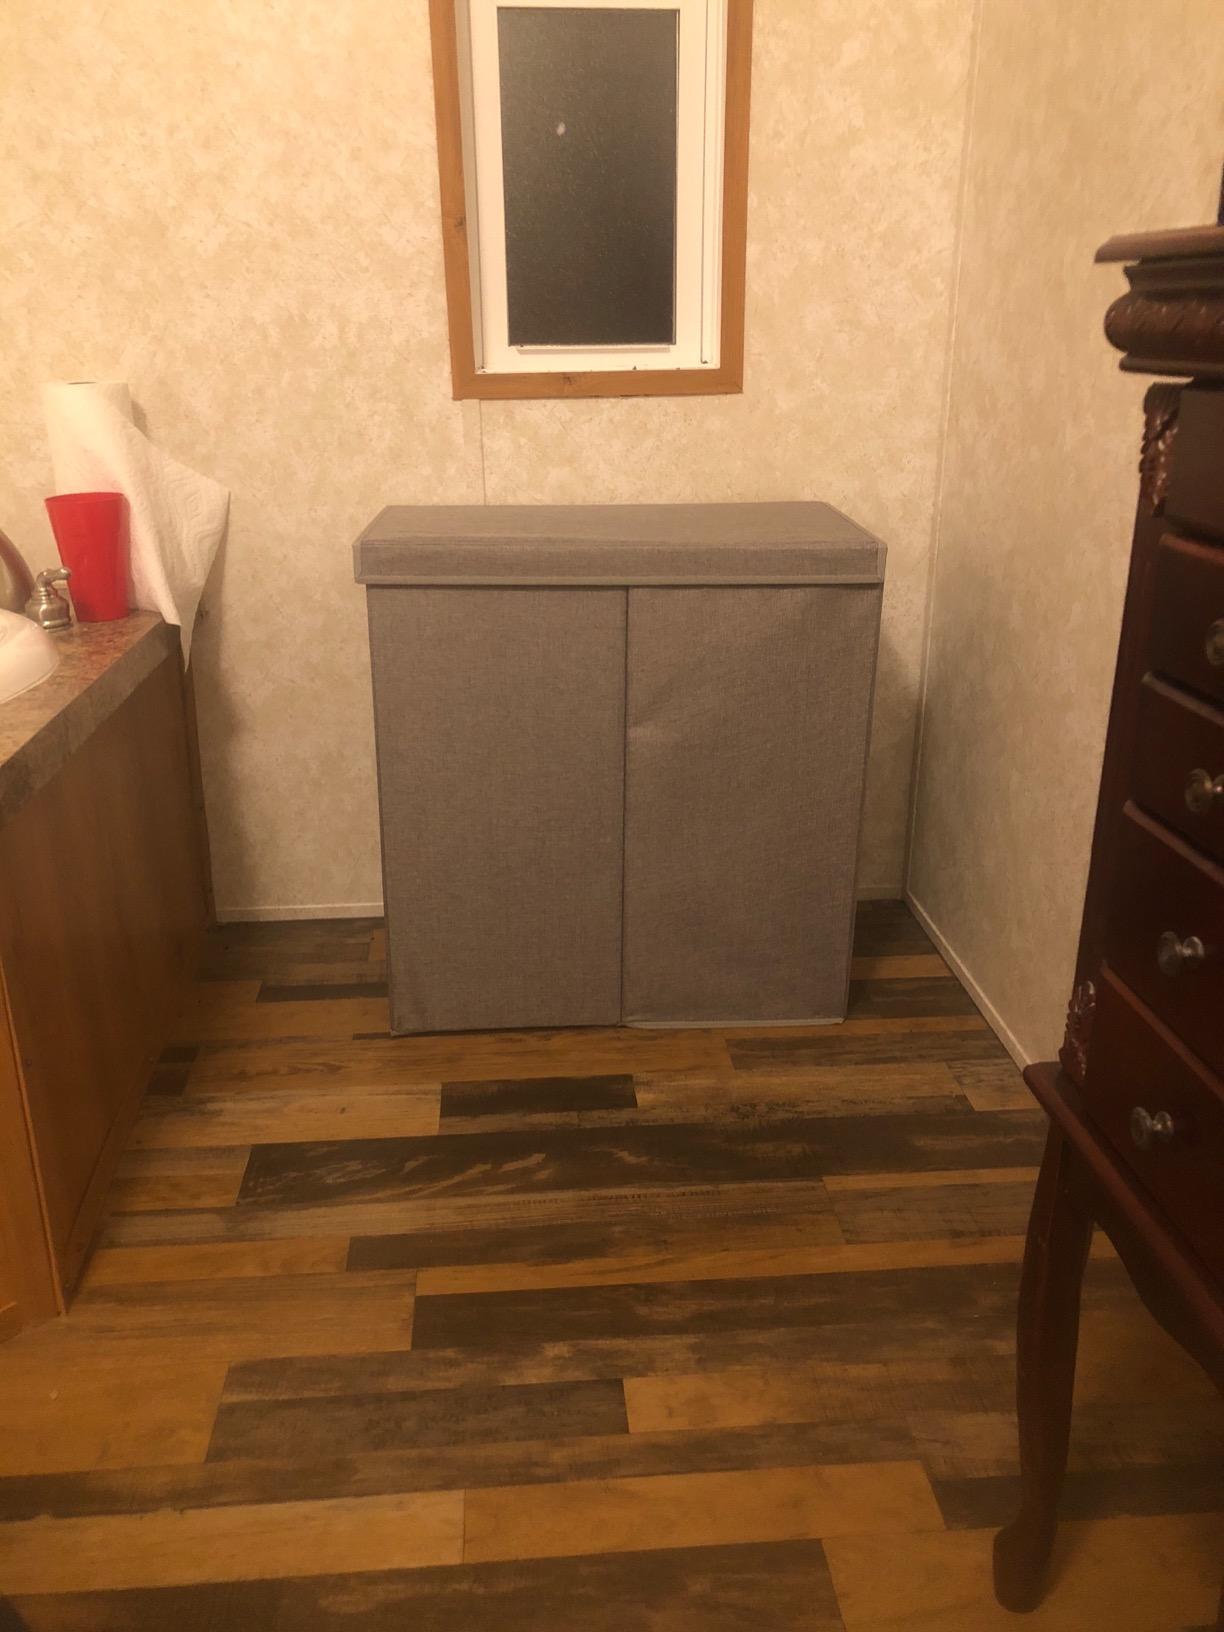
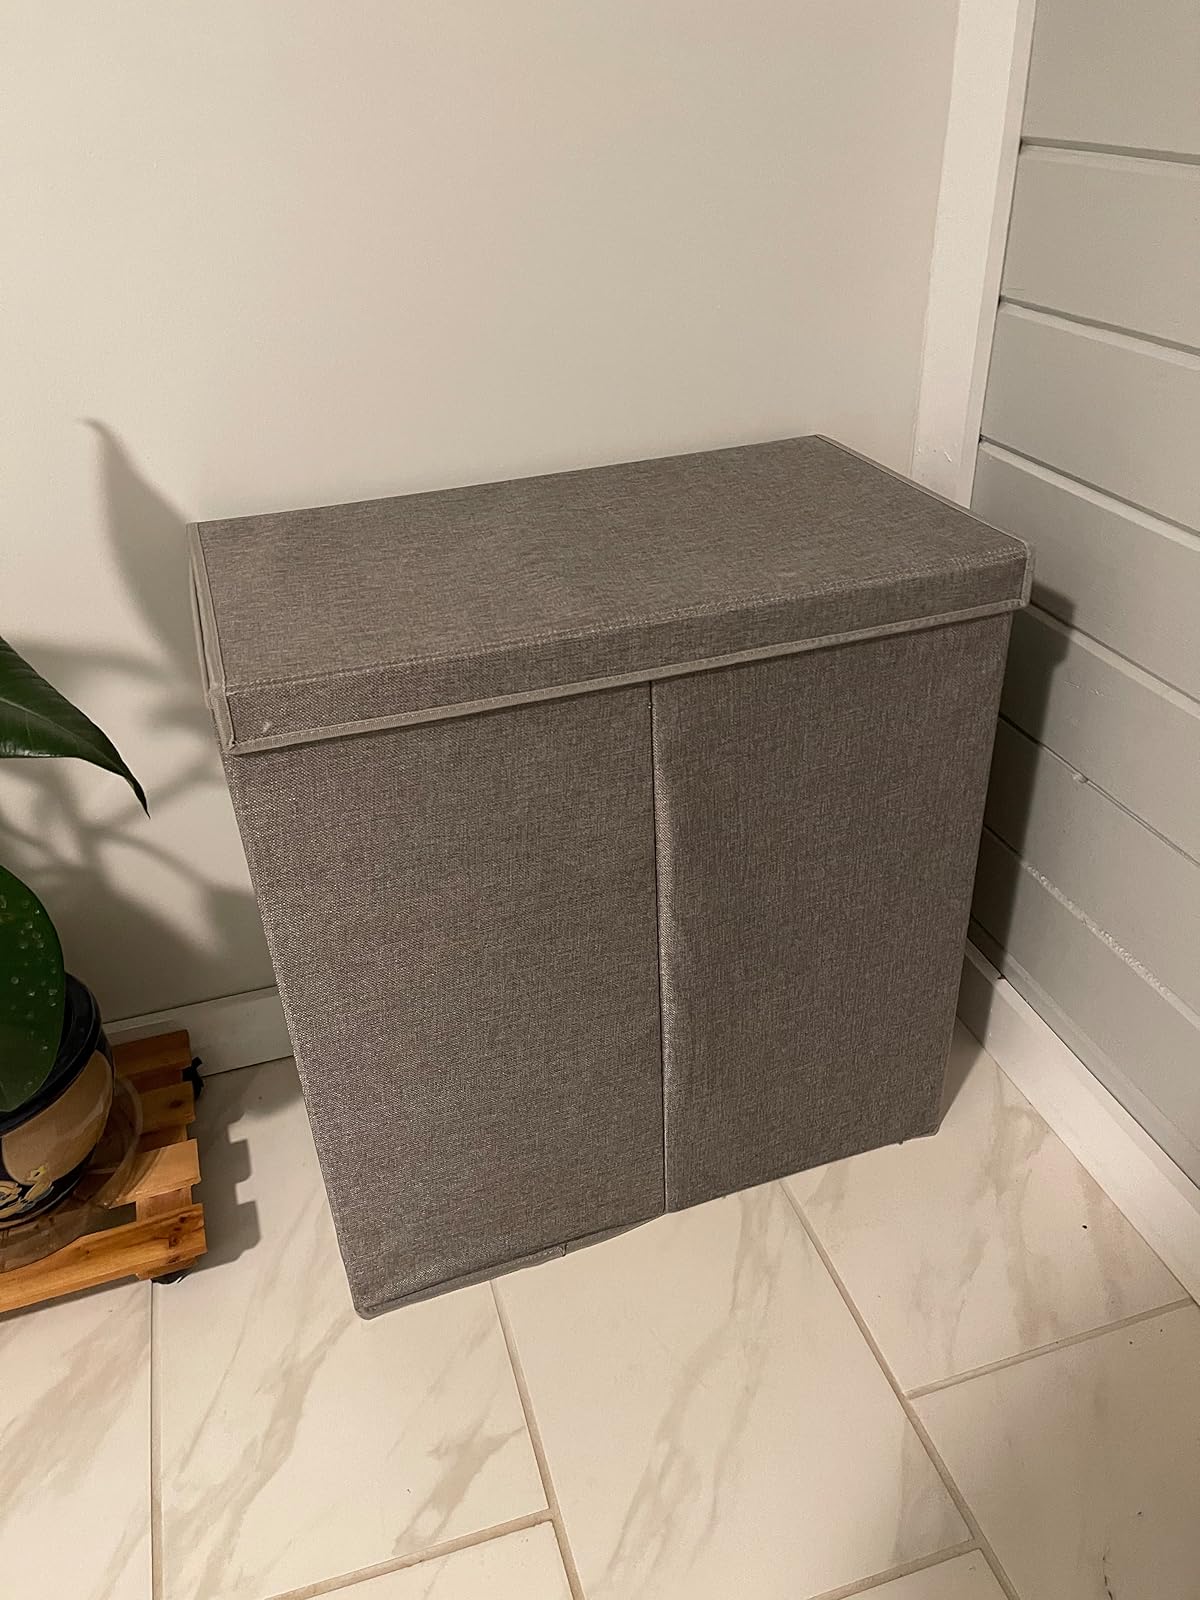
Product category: items_hamper
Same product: yes